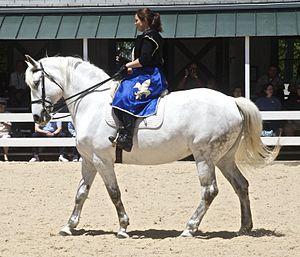
Le Spanish Norman est une race chevaline américaine demi-trait et demi-sang, issue de croisements entre le Percheron et le Pure race espagnole.
Le destrier est un cheval de guerre ou de tournois, associé aux chevaliers du Moyen Âge, en Europe occidentale. Entraîné à porter son cavalier en armure et ses équipements en situation de conflit, rompu à la charge au galop lors de jeux militaires, il est le plus coûteux et le plus réputé des chevaux de l'époque. Son utilisation en tournoi remonte peut-être à la fin du XIᵉ siècle. Au combat, il se généralise au milieu du XIIᵉ siècle. Il joue un grand rôle sur les champs de bataille occidentaux jusqu'à l'arrivée de la poudre à canon à la fin du XIVᵉ siècle, dont l'emploi met définitivement fin à la suprématie militaire de la chevalerie au début du XVIᵉ siècle. La pratique des tournois continue jusqu'au début du XVIIᵉ siècle, puis le dressage classique s'impose parmi la noblesse. Les destriers disparaissent des registres, remplacés par des chevaux baroques.